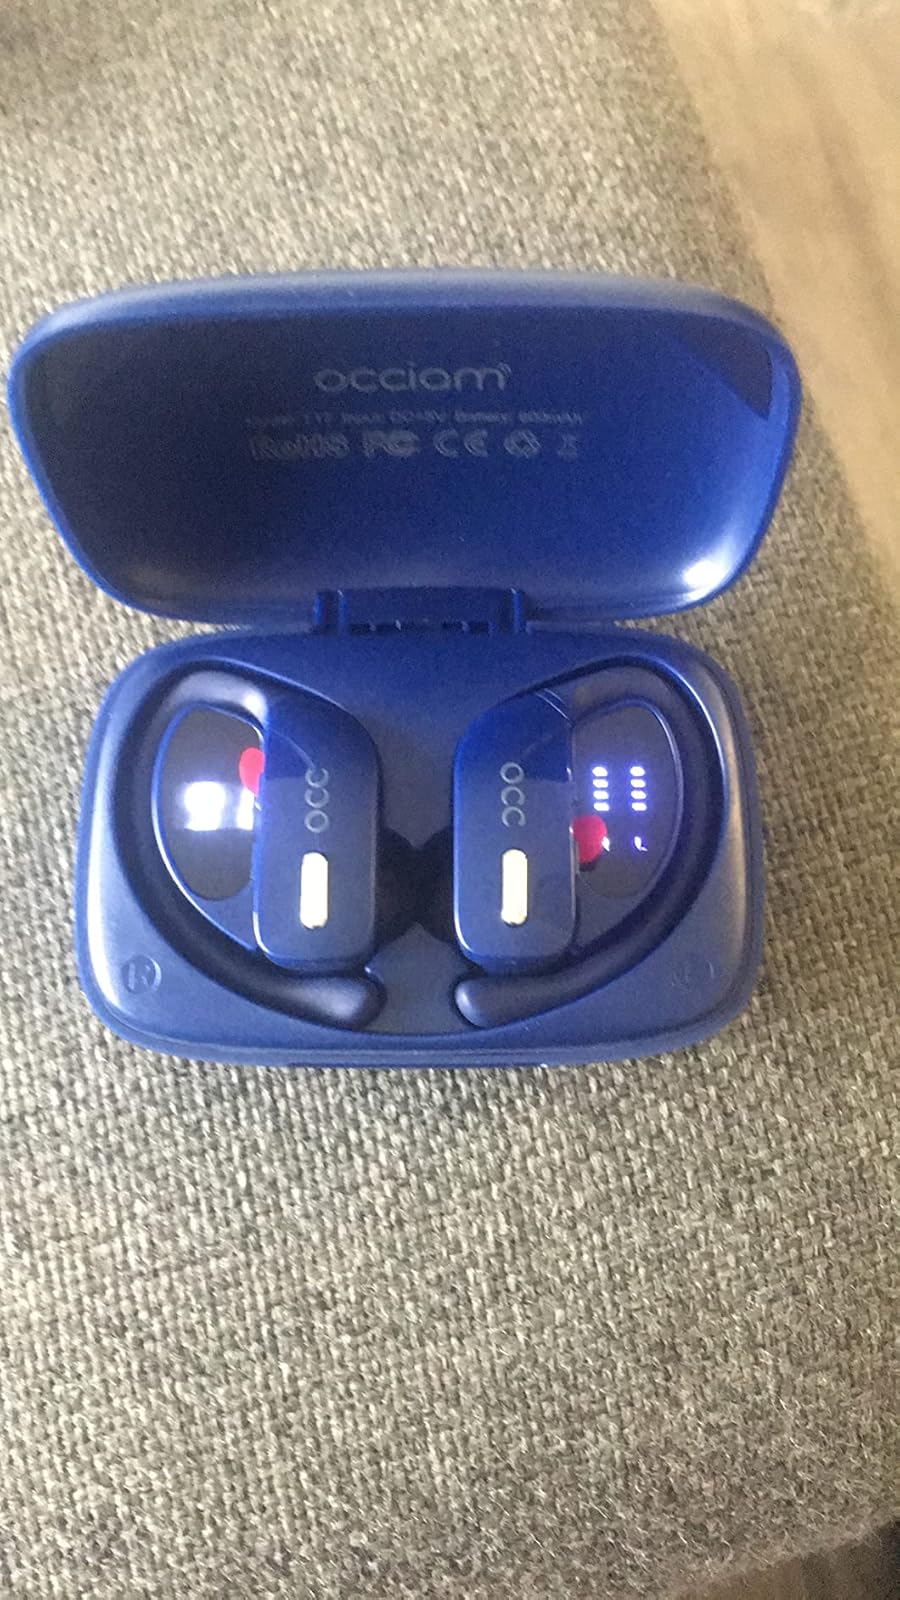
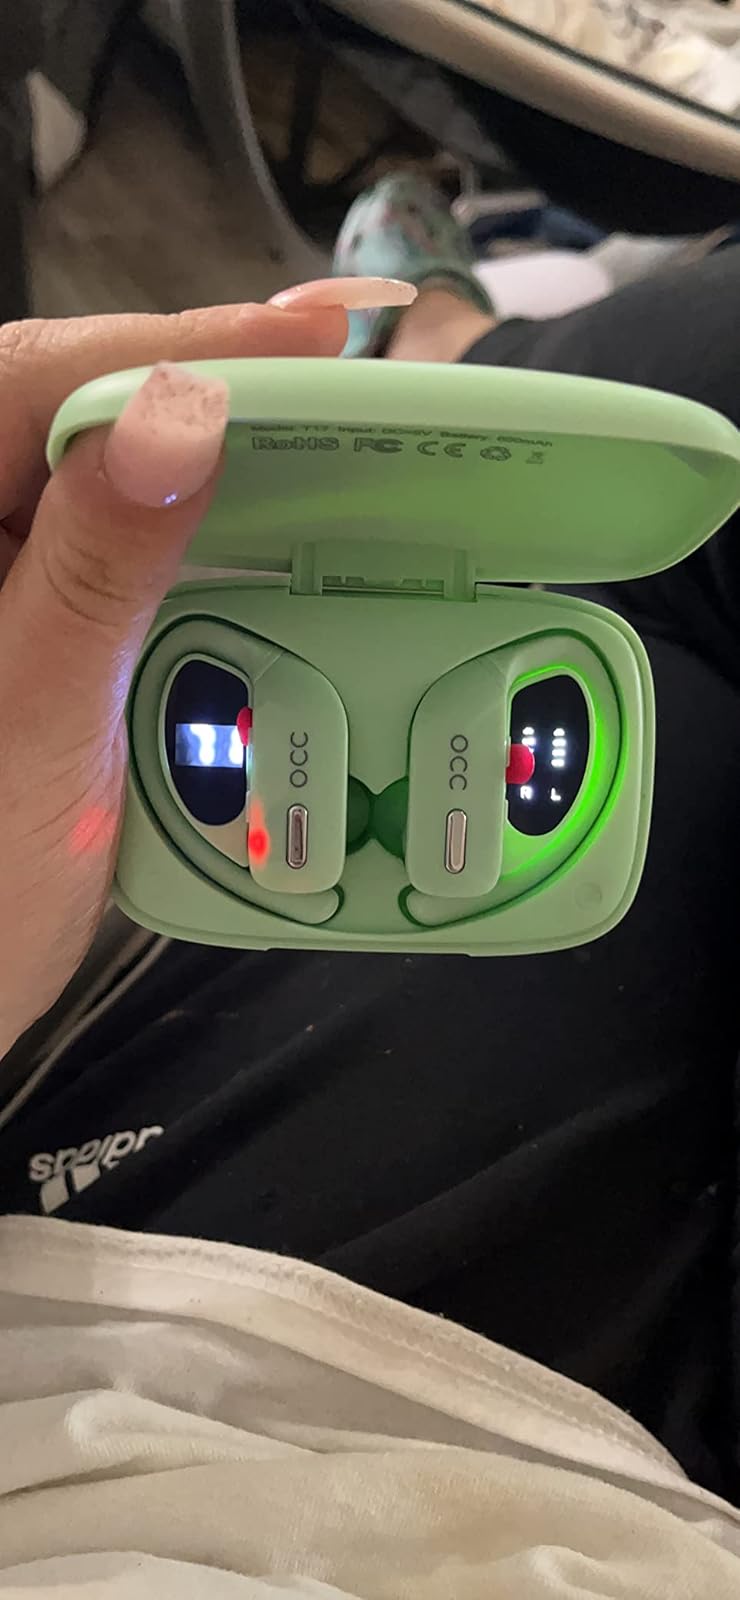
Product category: earbuds
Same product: no